History of the Republic of Venice

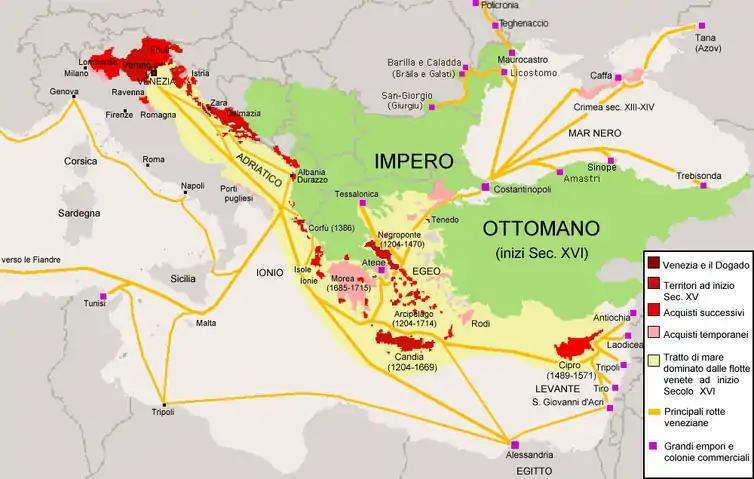
The territories of the Republic of Venice, superimposed over modern borders: in dark red, the territories conquered at the start of the 15th century; in red, the territories conquered at the start of the 16th century; in pink, the territories conquered temporarily; in yellow, the sea dominated by the Venetian fleet during the 15th century; the orange lines indicate the main routes and the purple squares are the main emporiums and commercial colonies.

In the early 15th century, the Venetians further expanded their possessions in Northern Italy, and assumed the definitive control of the Dalmatian coast, which was acquired from Ladislaus of Naples. Venice installed its own noblemen to govern the area, for example, Count Filippo Stipanov in Zara. This move by the Venetians was in response to the threatened expansion of Giangaleazzo Visconti, Duke of Milan. Control over the north-east cross-country routes was also needed to ensure the safety of travelling merchants. By 1410, Venice had a navy of some 3,300 ships (manned by 36,000 men) and had taken over most of Venetia, including such important cities as Verona and Padua.